Duotone

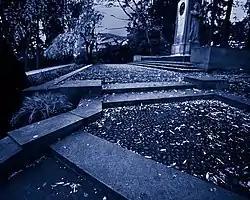
A duotone image, made using black and blue in Photoshop

Duotone (sometimes also known as "Duplex") is a halftone reproduction of an image using the superimposition of one contrasting color halftone over another color halftone. This is most often used to bring out middle tones and highlights of an image. Traditionally the superimposed contrasting halftone color is black and the most commonly implemented colors are blue, yellow, brown, and red. There are, however, many varieties of color combinations used.